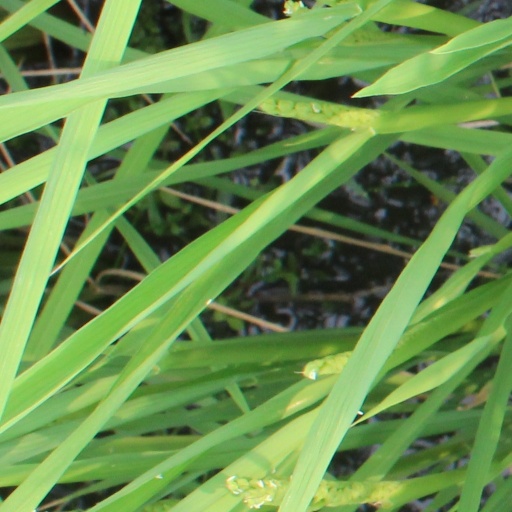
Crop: rice